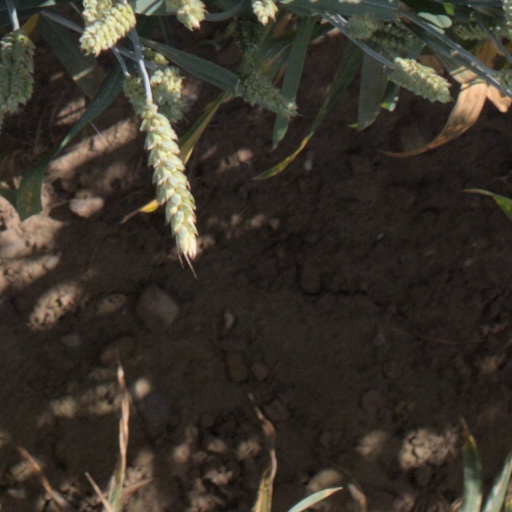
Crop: wheat